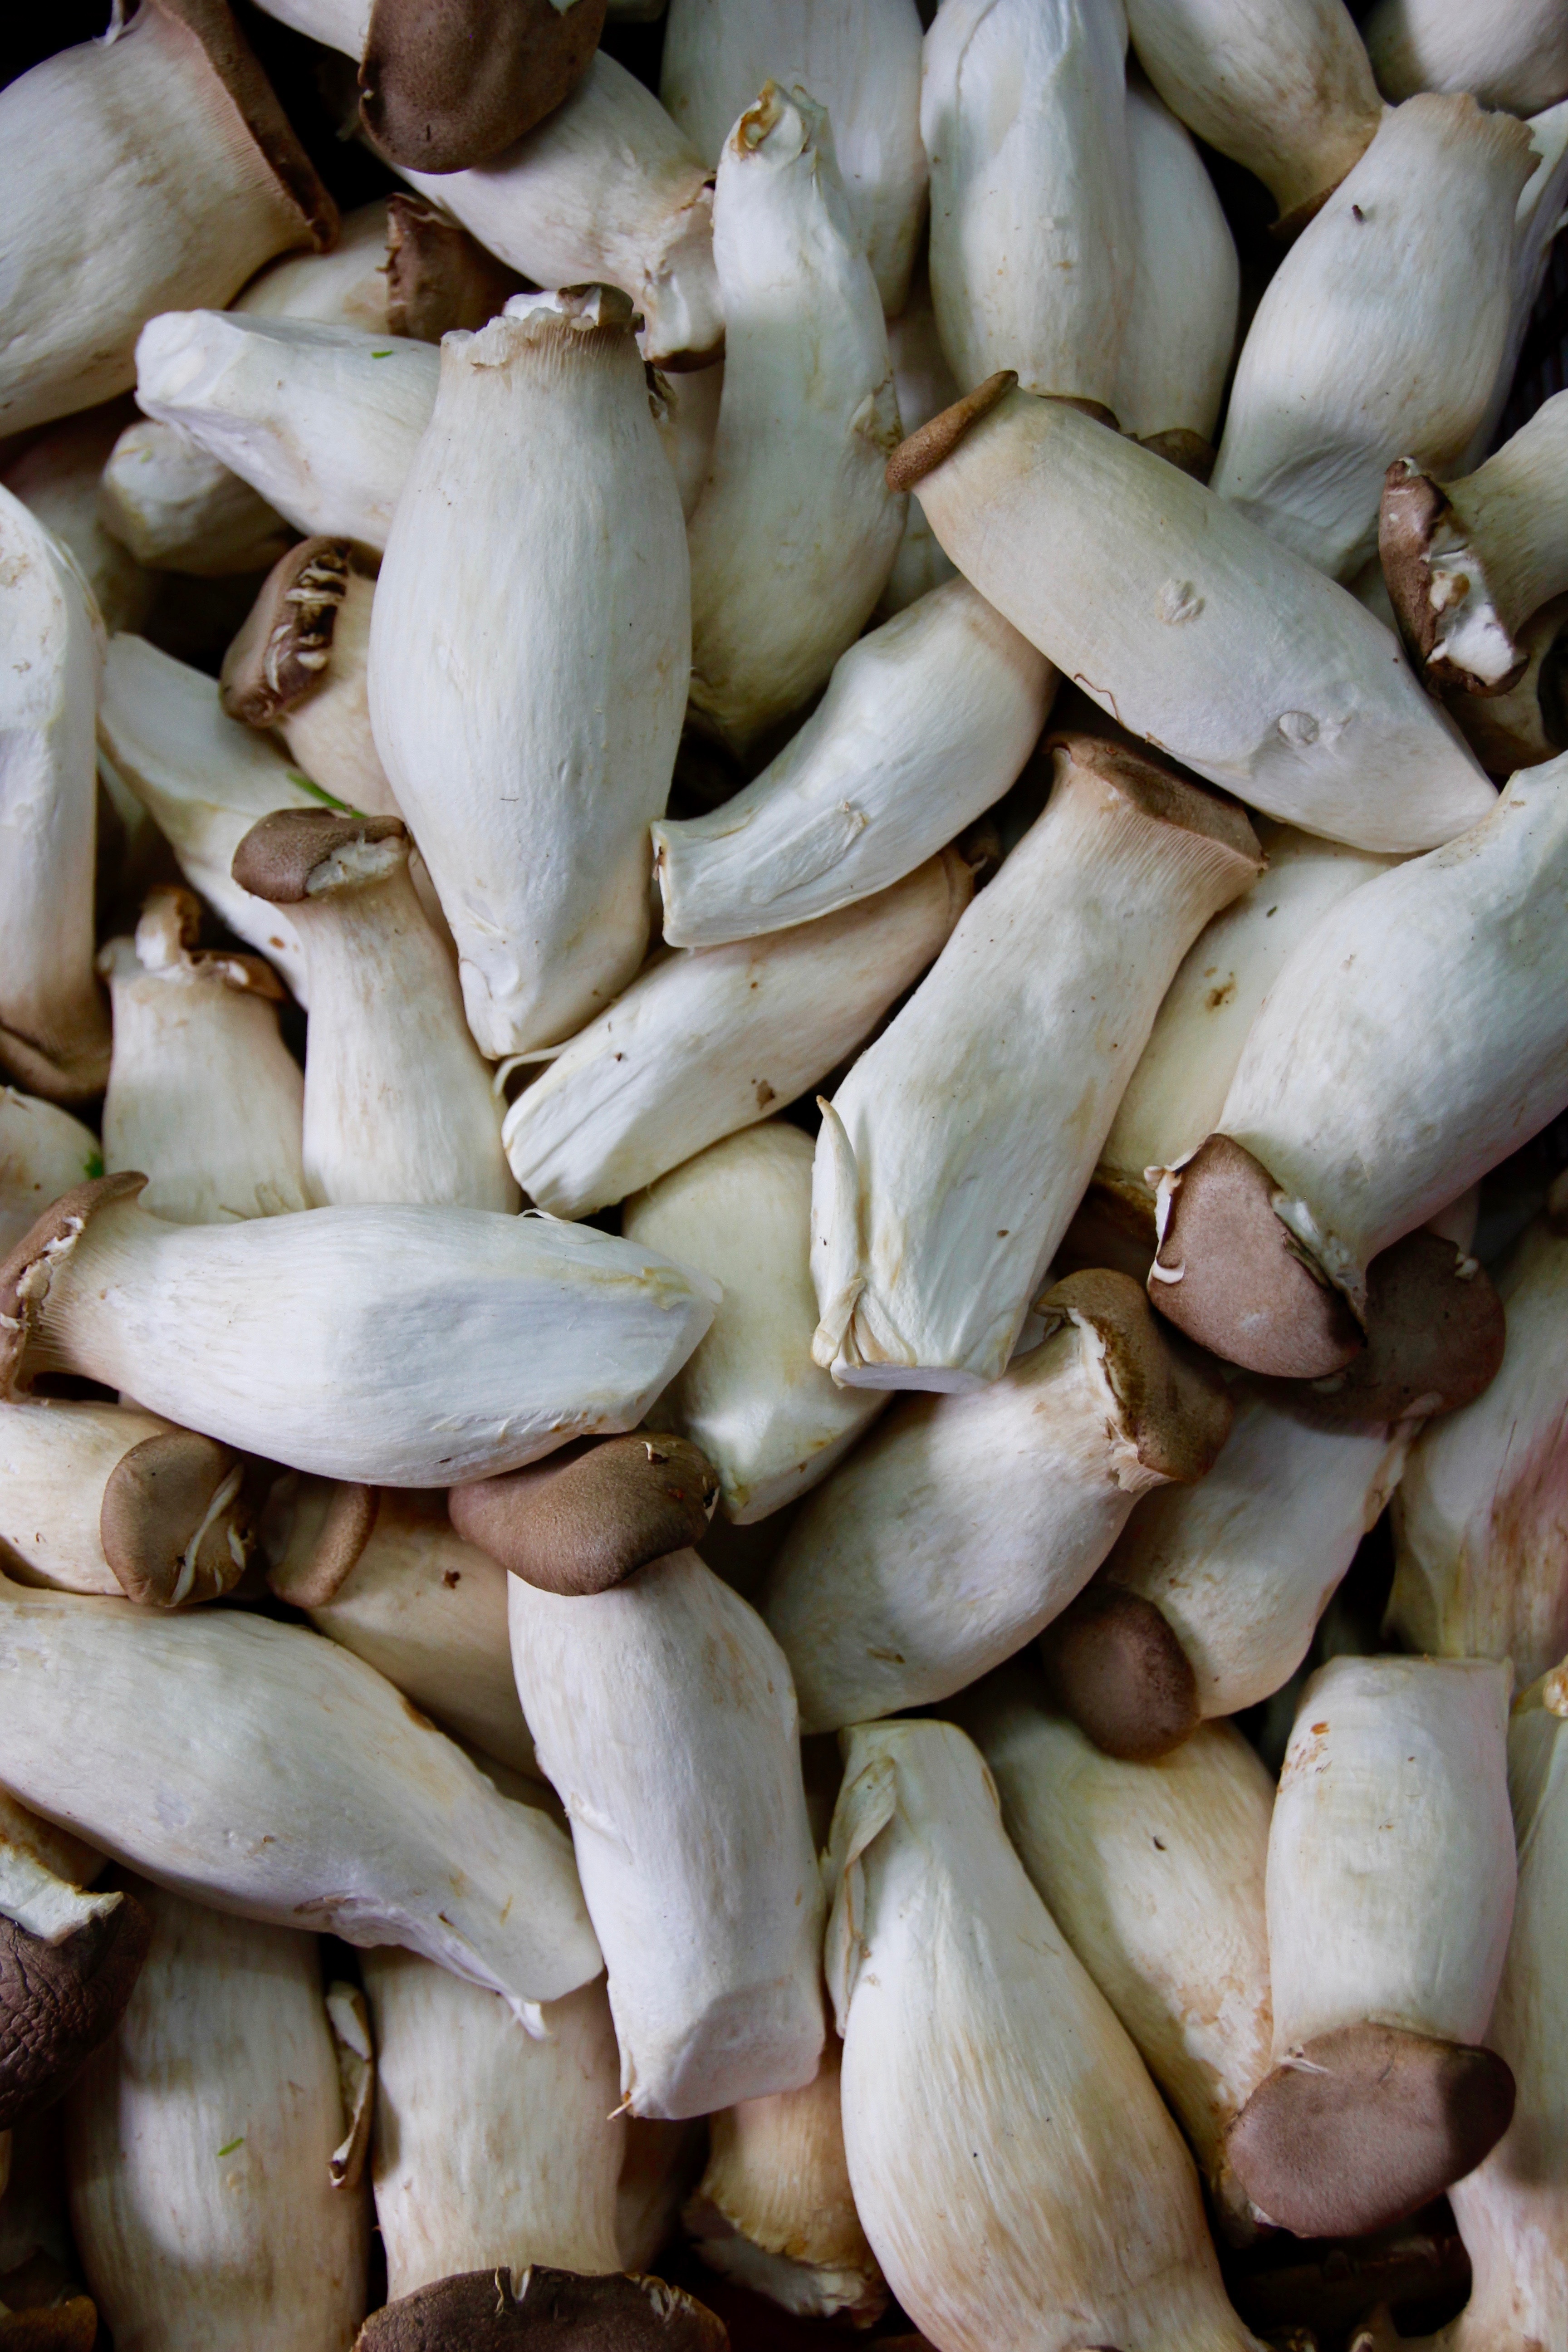
plant, fruit, sweet, food, produce, vegetable, market, delicious, coconut, mushrooms, trade, purchasing, flowering plant, shallot, oyster mushroom, fruit market, land plant, pleurotus eryngii, market sales